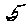
Label: 5